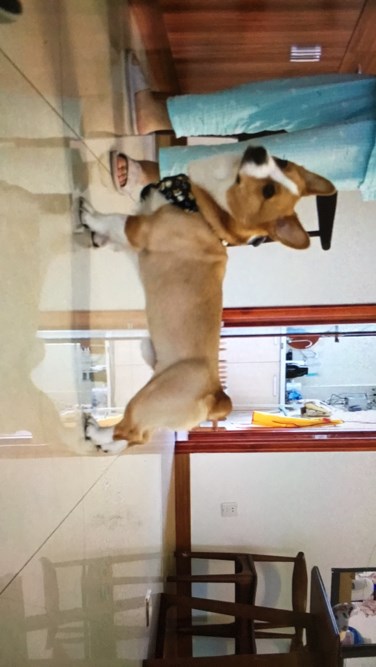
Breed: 2909-n000116-Cardigan